David C. Montgomery

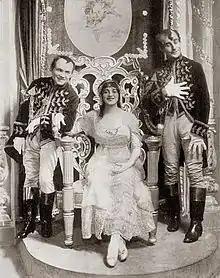
Montgomery as Punks, Janis as Cinderella and Stone as Spooks in "The Lady of the Slipper" 1912

Victor Herbert’s musical play "The Lady of the Slipper" opened at the Globe Theatre, New York, on October 28, 1912.